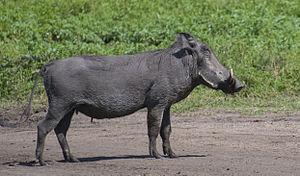
La réserve nationale du Masai Mara est une réserve nationale située au sud-ouest du Kenya. C'est le prolongement naturel du parc national du Serengeti situé en Tanzanie. Elle tient son nom de la tribu qui vit sur ses terres, les Masaïs, et de la rivière qui la traverse, la Mara. C'est dans ce parc qu'a été tourné le film Félins.